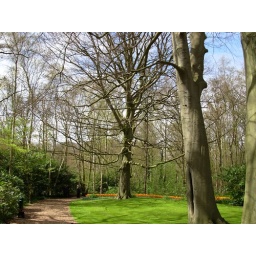
This tree was more interesting in person than the picture communicates.